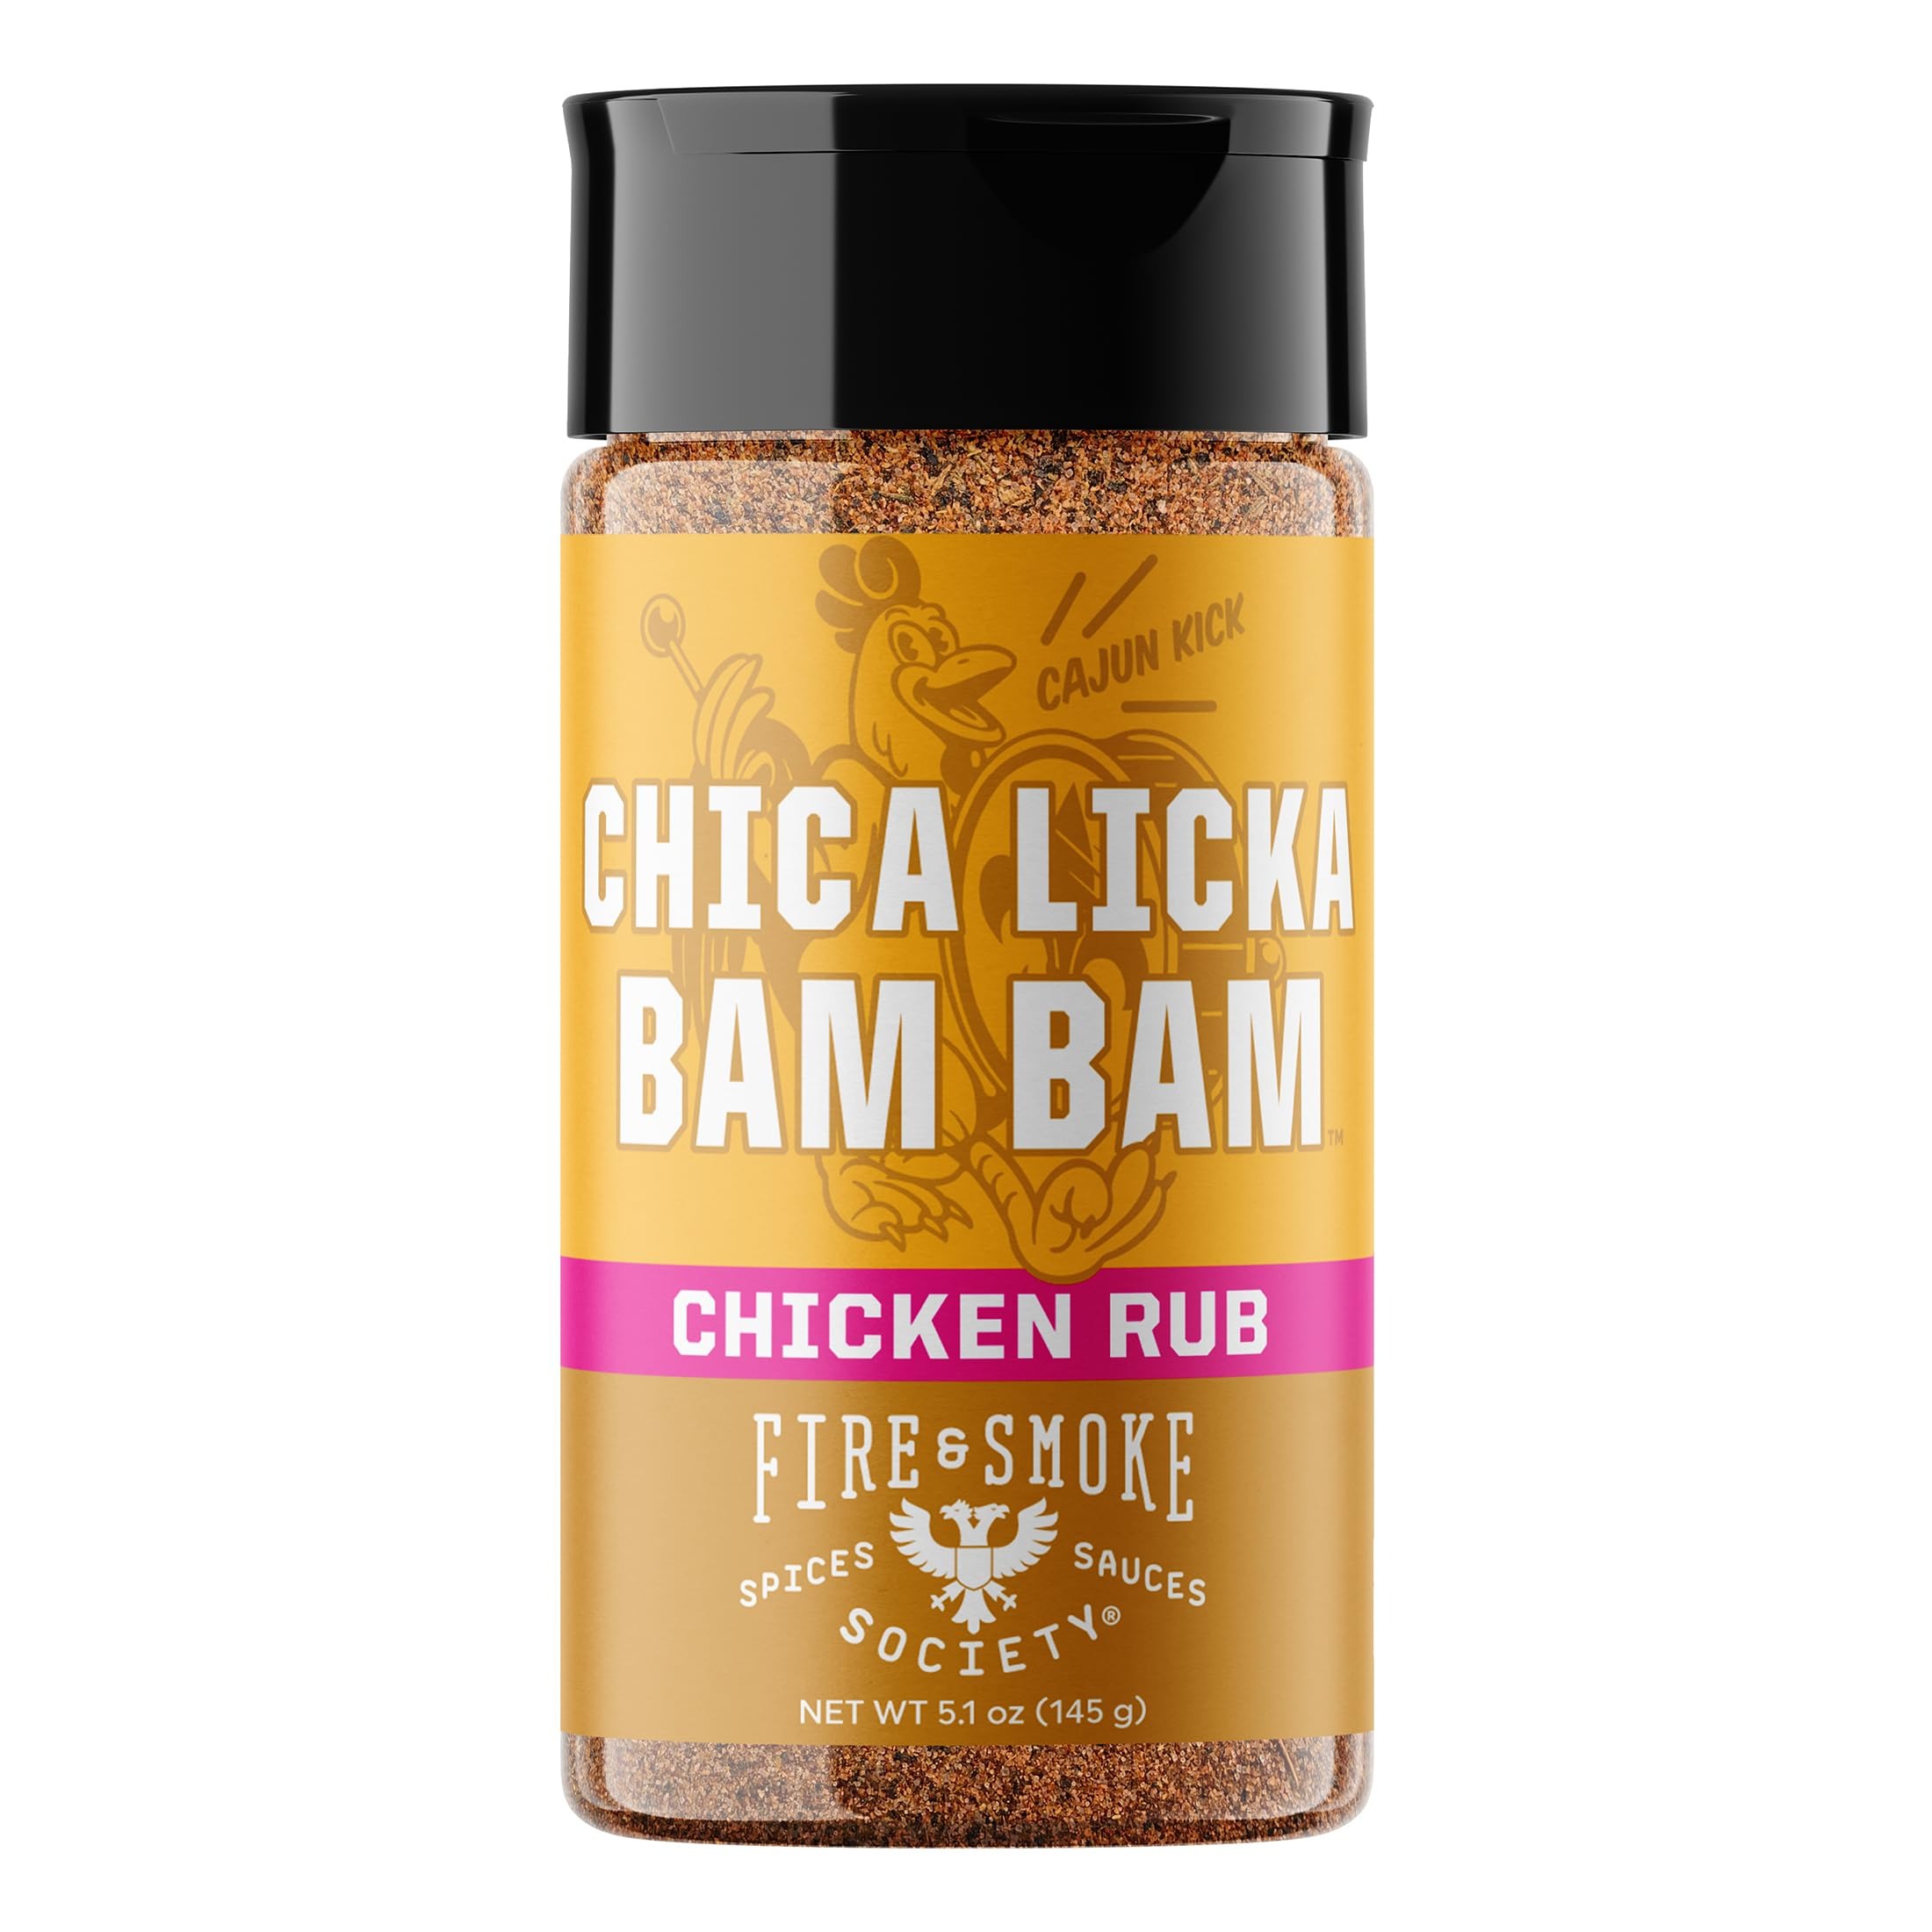
Item Name: Fire & Smoke Society Chica Licka Bam Bam Chicken Seasoning | BBQ Seasonings and Rubs for Smoking and Grilling | Chicken Wings, Turkey Rub, Poultry Seasoning | Black Pepper, Paprika, Garlic | M 5.1 oz
Bullet Point 1: Only the best ingredients: Chica Licka Bam Bam chicken rub is the perfect blend of black pepper, paprika, cayenne, garlic, mustard, thyme and salt. Use it on chicken thighs, turkey wings, rotisserie chicken, chicken wings, chicken burgers or anything else you can think to do with a yard bird. Hoo wee! BBQ rubs and spices for smoking with No Artificial Ingredients, Gluten Free, MSG Free, No Sugar Added, Plant-Based.
Bullet Point 2: Experience a southern flavor: Chica Licka Bam Bam chicken seasoning mix is a bayou blend of spices and seasonings including black pepper, paprika, cayenne, garlic, and thyme that brings a Cajun flair to poultry, game, gumbo, and étouffée.
Bullet Point 3: Versatile seasoning: Chica Licka Bam Bam is also delicious as a turkey rub, dry wing dust or mixed into fried chicken batter.
Bullet Point 4: Elevate your culinary creations: Fire & Smoke Society is devoted to home cooks who love serving great food to family and friends. We work hard to create bold, memorable flavors and unique poultry rubs that delight customers on every level–and keep them coming back (for second helpings). Every Fire & Smoke Society seasoning mix is thoughtfully designed with delicious in mind.
Bullet Point 5: Unique flavor combinations: From our carefully selected ingredients and unique flavor combinations to the packages we put them in, Fire & Smoke Society spices and seasonings are transporting; they take the guesswork out of meal planning and they make feasting fun.
Value: 5.1
Unit: Ounce

Price: 11.84